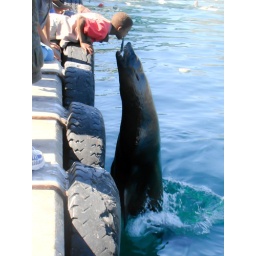
A boy feeds the seals with left overs of the fishs are one of the fish markets in Cape Town